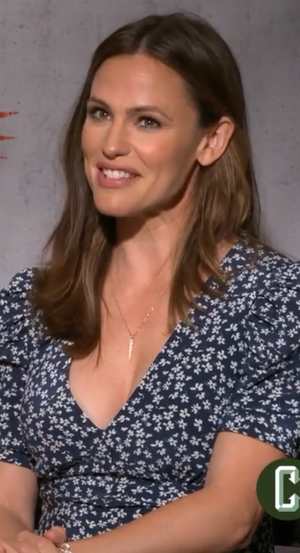
Jennifer Garner [ˈd͡ʒɛnɪfɚ ˈɡɑːɹnɚ] est une actrice américaine, née le 17 avril 1972 à Houston.